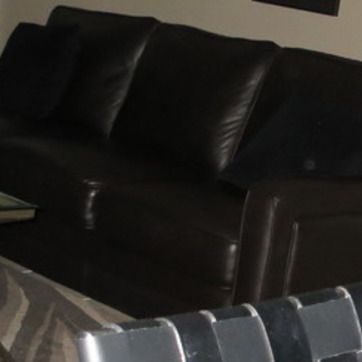
Material: leather